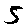
Label: 5